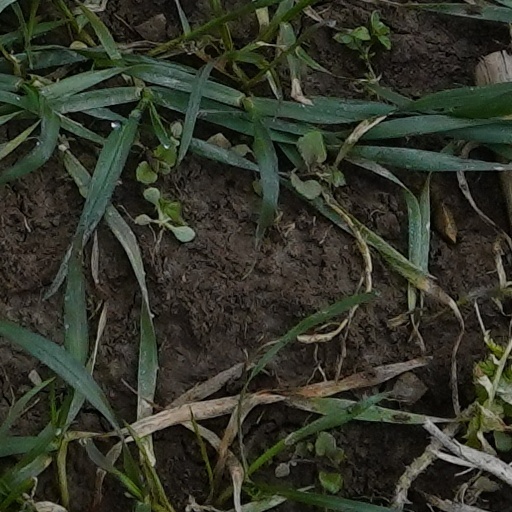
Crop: wheat